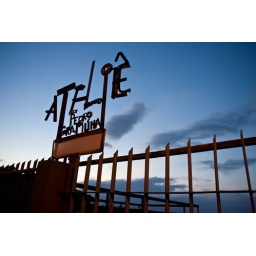
Cool sign on the side of the road coming down Santa Theresa at around sunset.